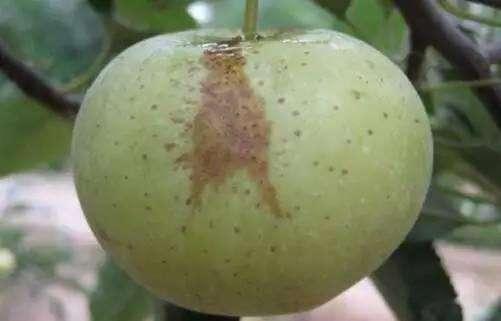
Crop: apple
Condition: rust